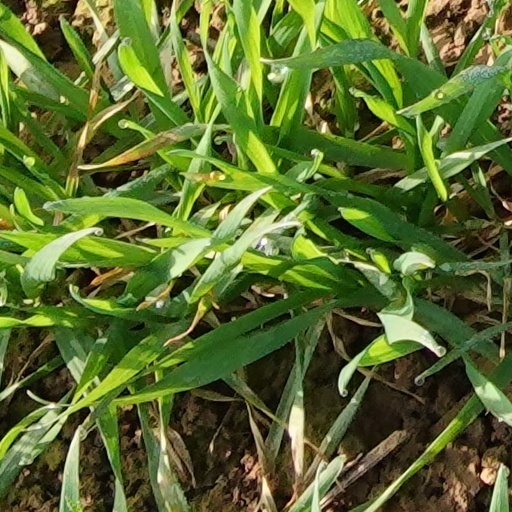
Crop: wheat